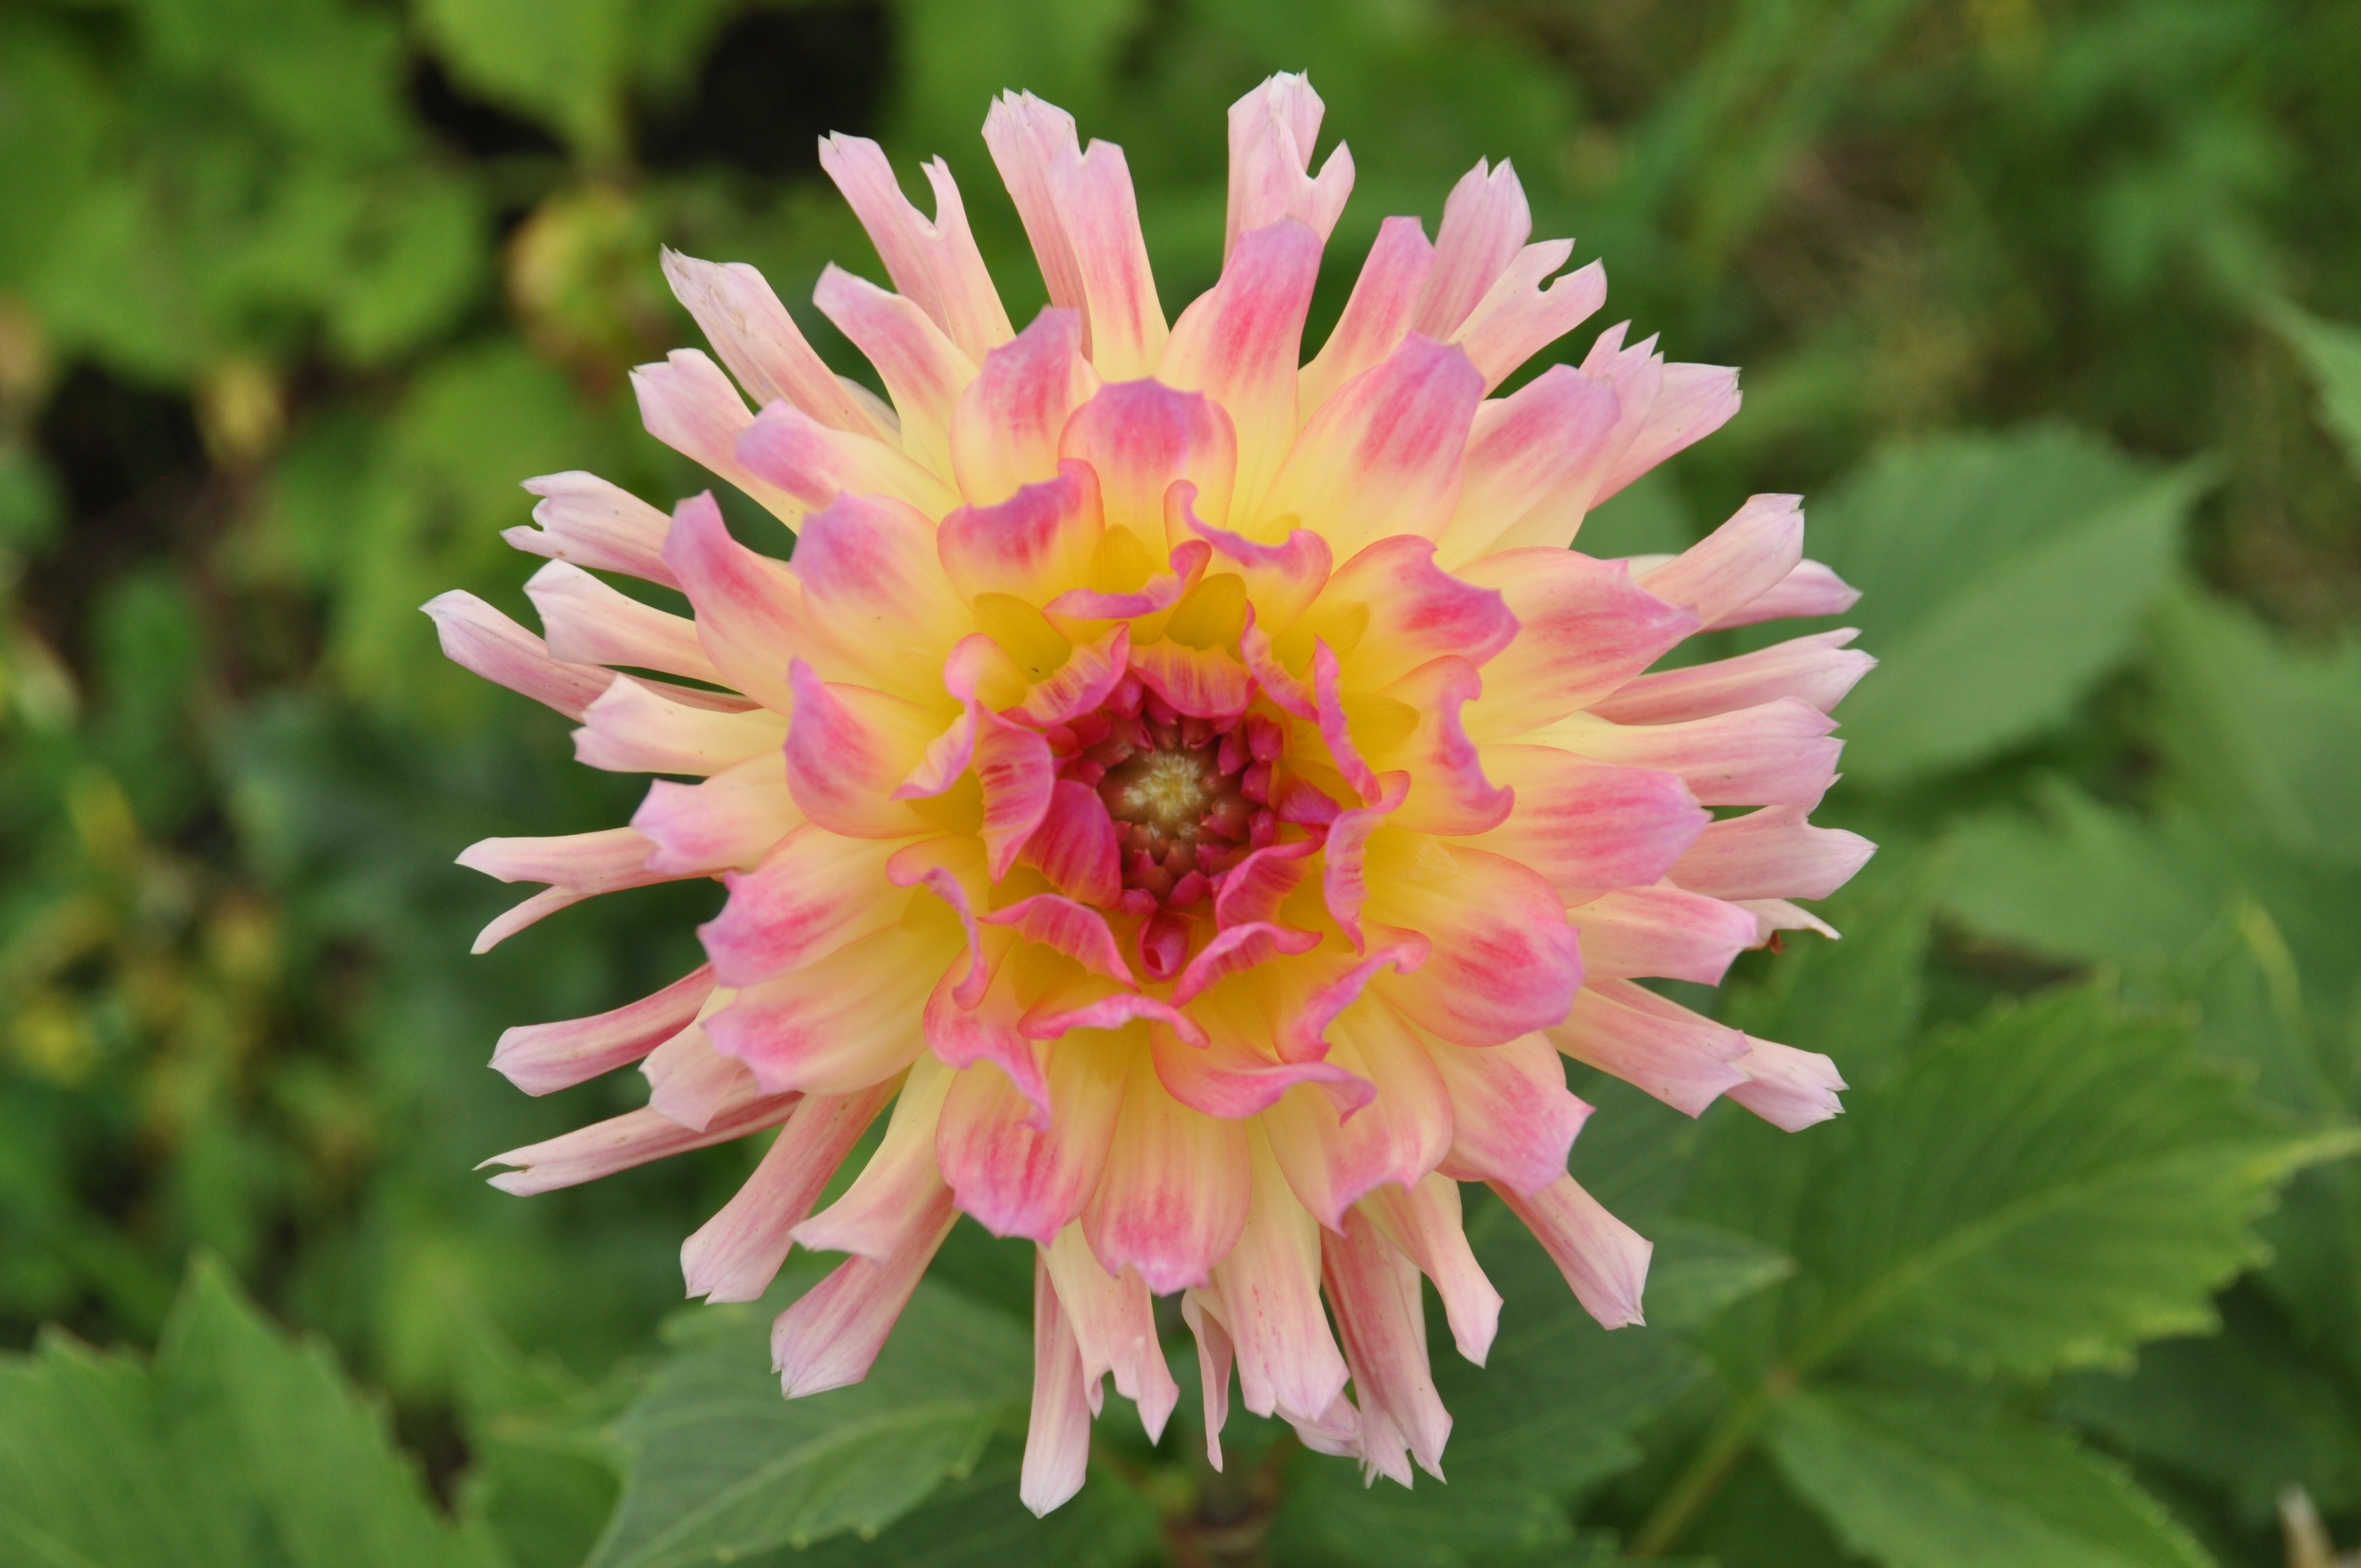
blossom, plant, flower, petal, bloom, daisy, botany, pink, close, flora, wildflower, dahlia, flower garden, late summer, dahlia garden, macro photography, garden plant, flowering plant, ornamental flower, daisy family, annual plant, land plant